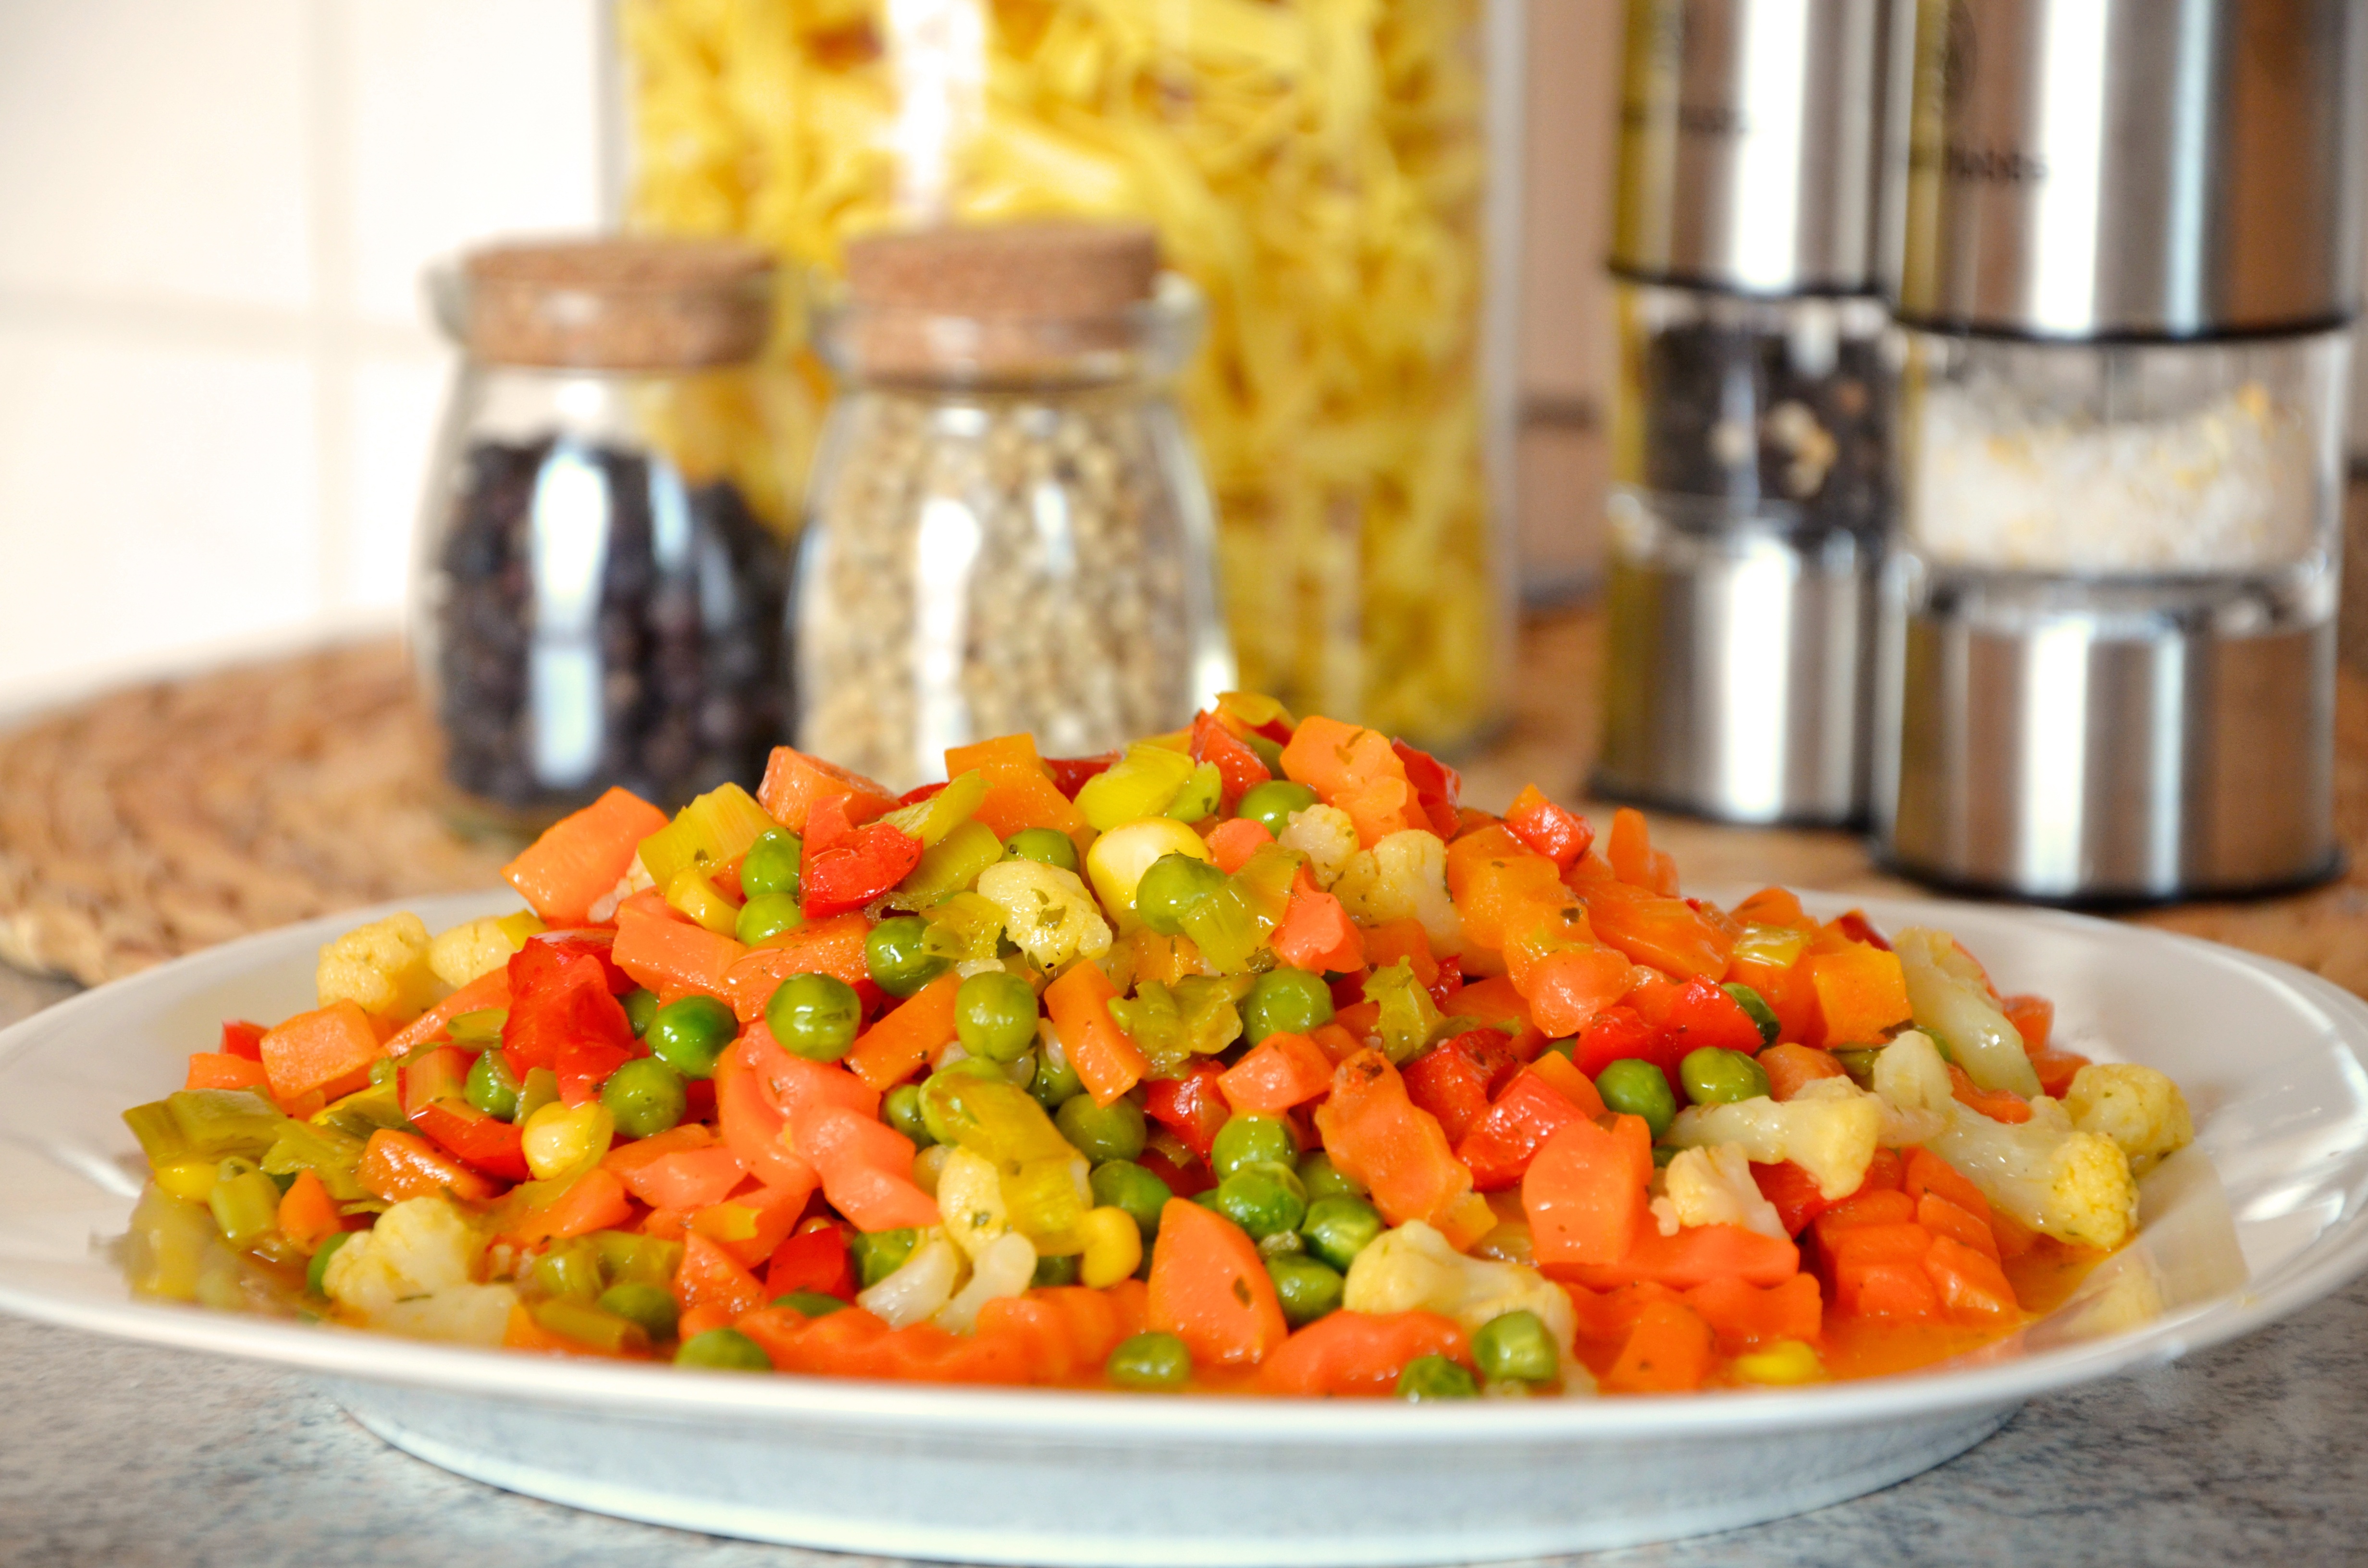
dish, meal, food, produce, vegetable, plate, colorful, healthy, eat, cuisine, delicious, cook, nutrition, vegetables, vitamins, frisch, peas, carrots, mixed vegetables, frozen vegetables, salsa sauce